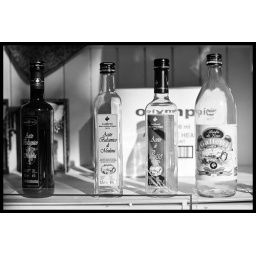
Balsamico bottles in the window